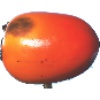
Label: kaki